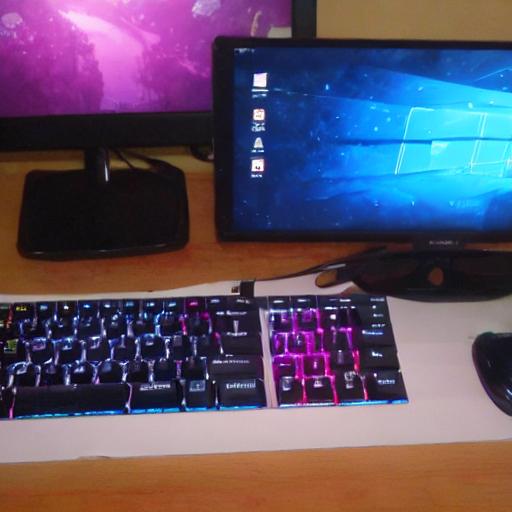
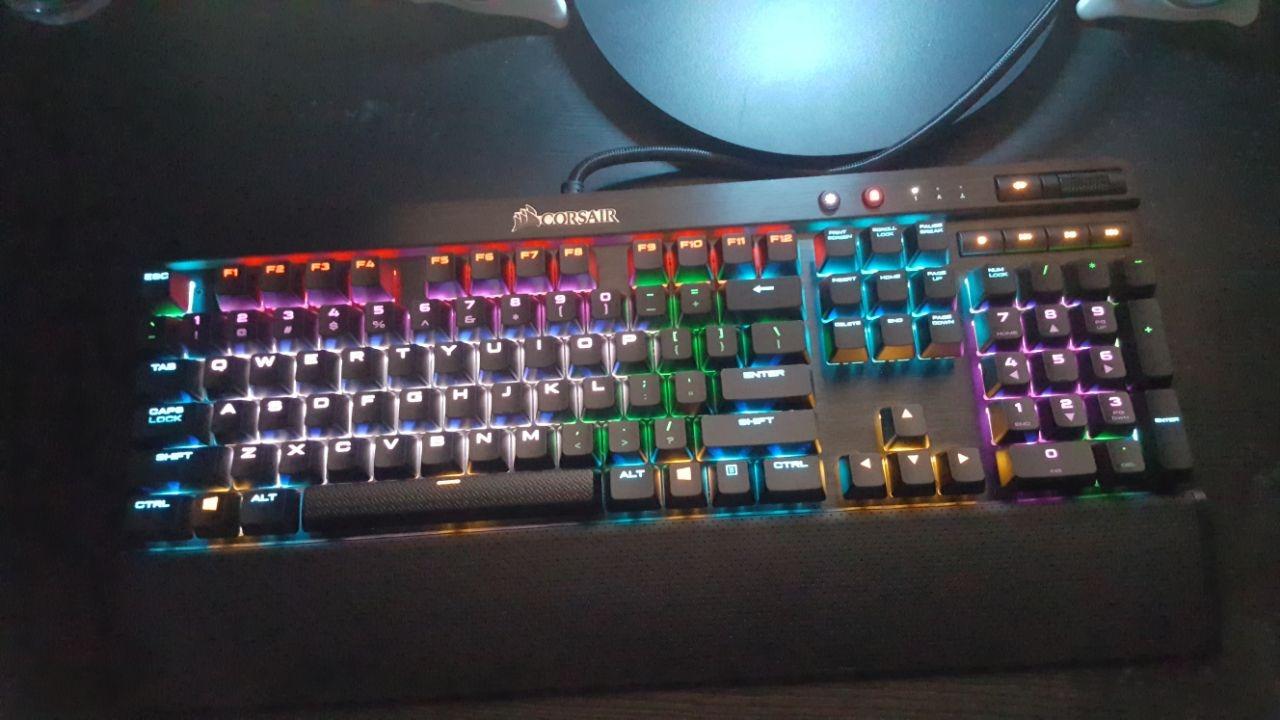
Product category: keyboard
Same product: no